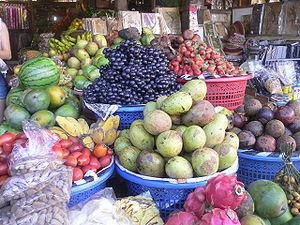
Fruits au marché de Denpasar (île de Bali, Indonésie)